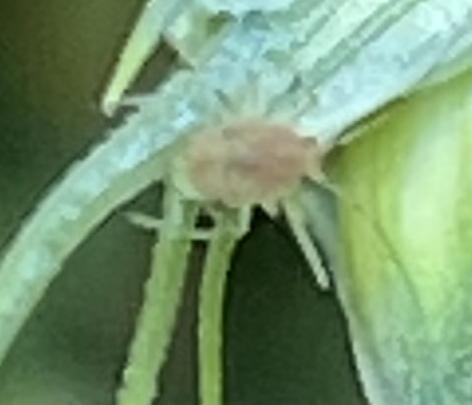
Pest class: english_grain_aphid